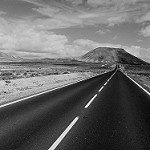
Label: B & W